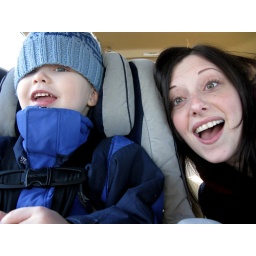
Riding in Levi's new black Honda van that he loooves.